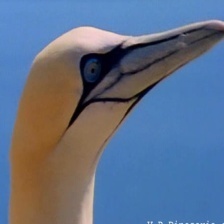
Species: NORTHERN GANNET
Scientific name: MORUS BASSANUS